Rabbit Over the Void

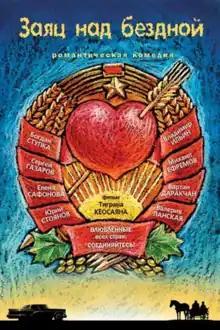

Rabbit Over the Void is a 2006 Russian comedy film directed by Tigran Keosayan.